Kingston Road, Oxford

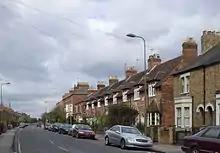
Looking north along Kingston Road.

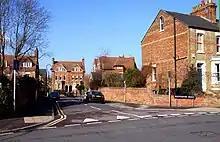
The junction of Southmoor Road on Kingston Road.

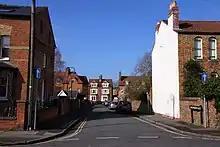
Southmoor Place at its junction with Kingston Road.

Kingston Road is a road in Oxford, England. It continues north from Walton Street, at the junction with Walton Well Road to the west and St Bernard's Road to the east, running parallel with and to the west of Woodstock Road. Kingston Road is the main road in Walton Manor. At the northern end, there is a staggered junction with Aristotle Lane to the west and Polstead Road to the east. The road continues as Hayfield Road. Southmoor Road and Southmoor Place lead off Kingston Road to the west.